Dissection (band)

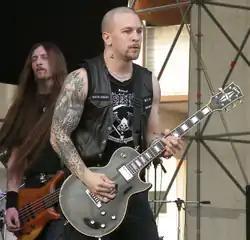
Dissection live in 2005

Upon his release in 2004, Nödtveidt restarted the band with a completely new line-up, including only members able to "stand behind and live up to the demands of Dissection's Satanic concept". Dissection recorded a two-track EP entitled "Maha Kali" and toured extensively on the "Rebirth of Dissection" tour.